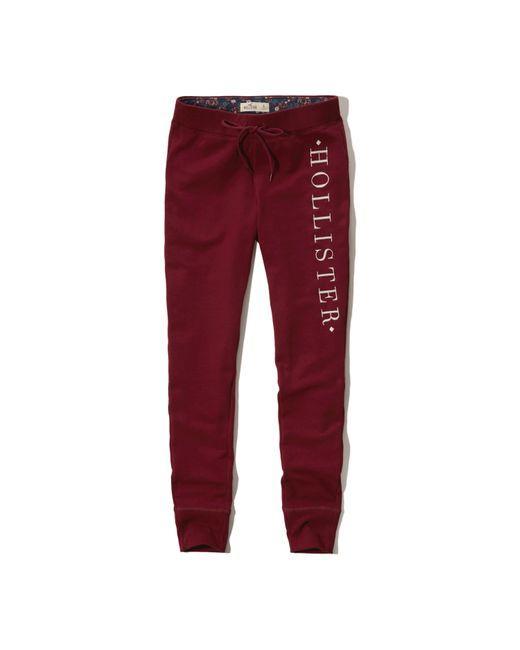
Kastanienbraune Hose mit Hollister-Logoprint